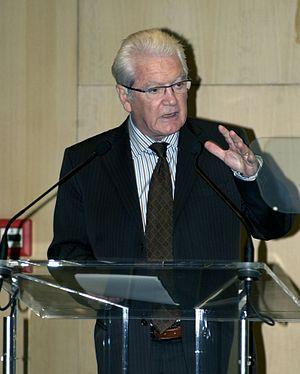
Le Président du Conseil général de la Gironde, Philippe Madrelle
Cet article donne la liste des 348 sénateurs de la période comprise entre les deux élections sénatoriales, soit élus à l'issue des élections sénatoriales de 2011 ou 2014, soit suppléant les élus ayant été nommés au gouvernement ou décédés, soit élus à l'occasion d'élections sénatoriales partielles.
Cet article donne la liste des 348 sénateurs de la période comprise entre les deux élections sénatoriales, soit élus à l'issue des élections sénatoriales de 2014 ou 2017, soit suppléant les élus ayant été nommés au gouvernement ou décédés, soit élus à l'occasion d'élections sénatoriales partielles.
Philippe Madrelle, né le 21 avril 1937 à Saint-Seurin-de-Cursac et mort le 27 août 2019 à Bordeaux, est un homme politique français.